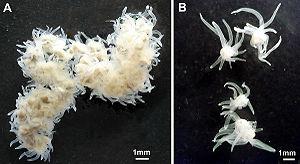
Polypodium hydriforme est une espèce de cnidaires parasites endocytiques des œufs des familles de poissons Acipenseridae ou Polyodontidae.
Les Polypodiozoaires sont une classe monotypique d'animaux cnidaires ou éventuellement une sous-classe des Endocnidozoaires.
Les cnidaires constituent un groupe d'animaux aquatiques, possédant une symétrie radiale et des nématocystes. Cet embranchement regroupe notamment les anémones de mer, les méduses et les coraux.